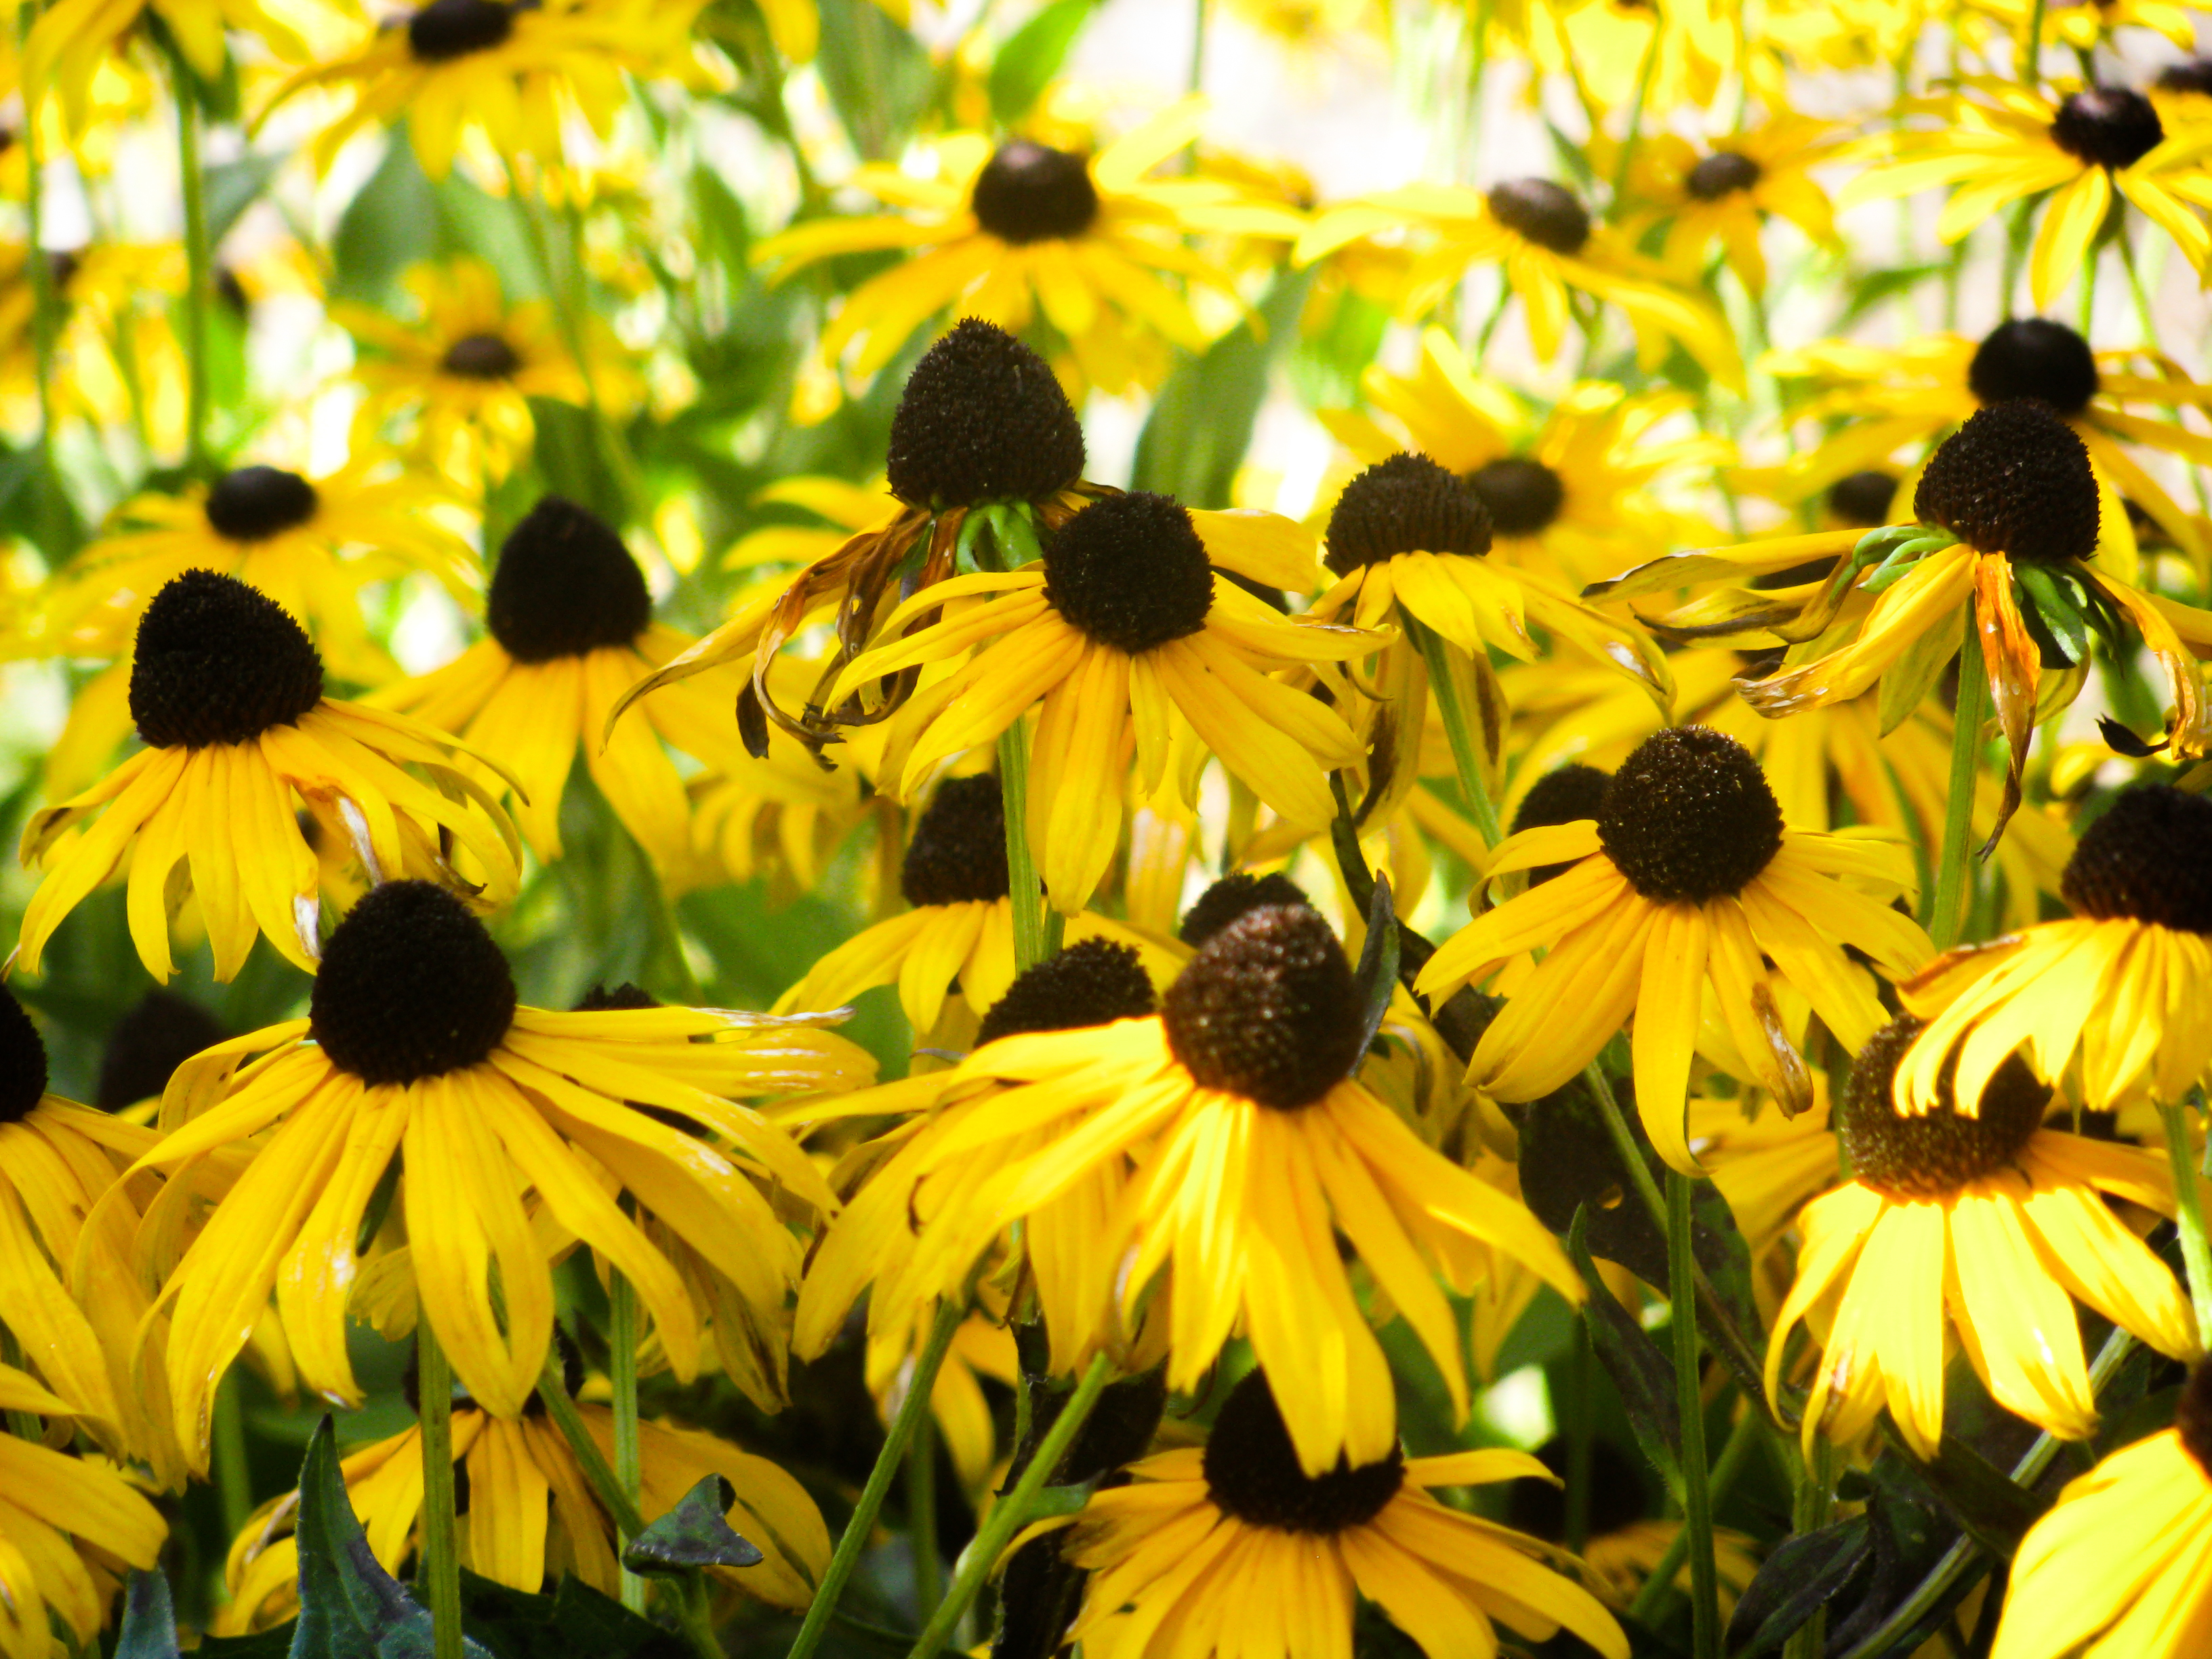
nature, plant, sunlight, leaf, flower, petal, autumn, botany, yellow, flora, sunflower, wildflower, flowers, publicdomain, sunflowers, petals, bee, flowering plant, daisy family, land plant